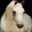
Label: horse